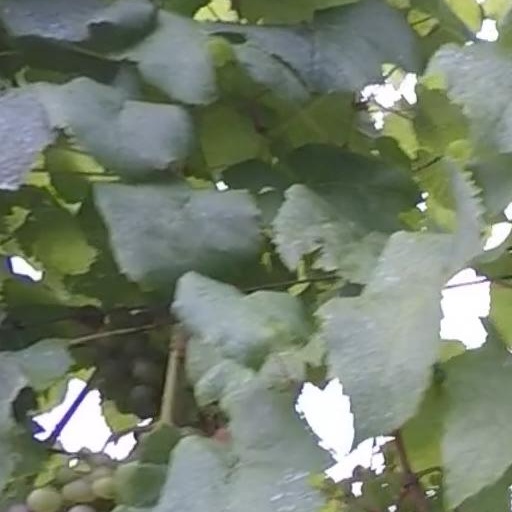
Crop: grape